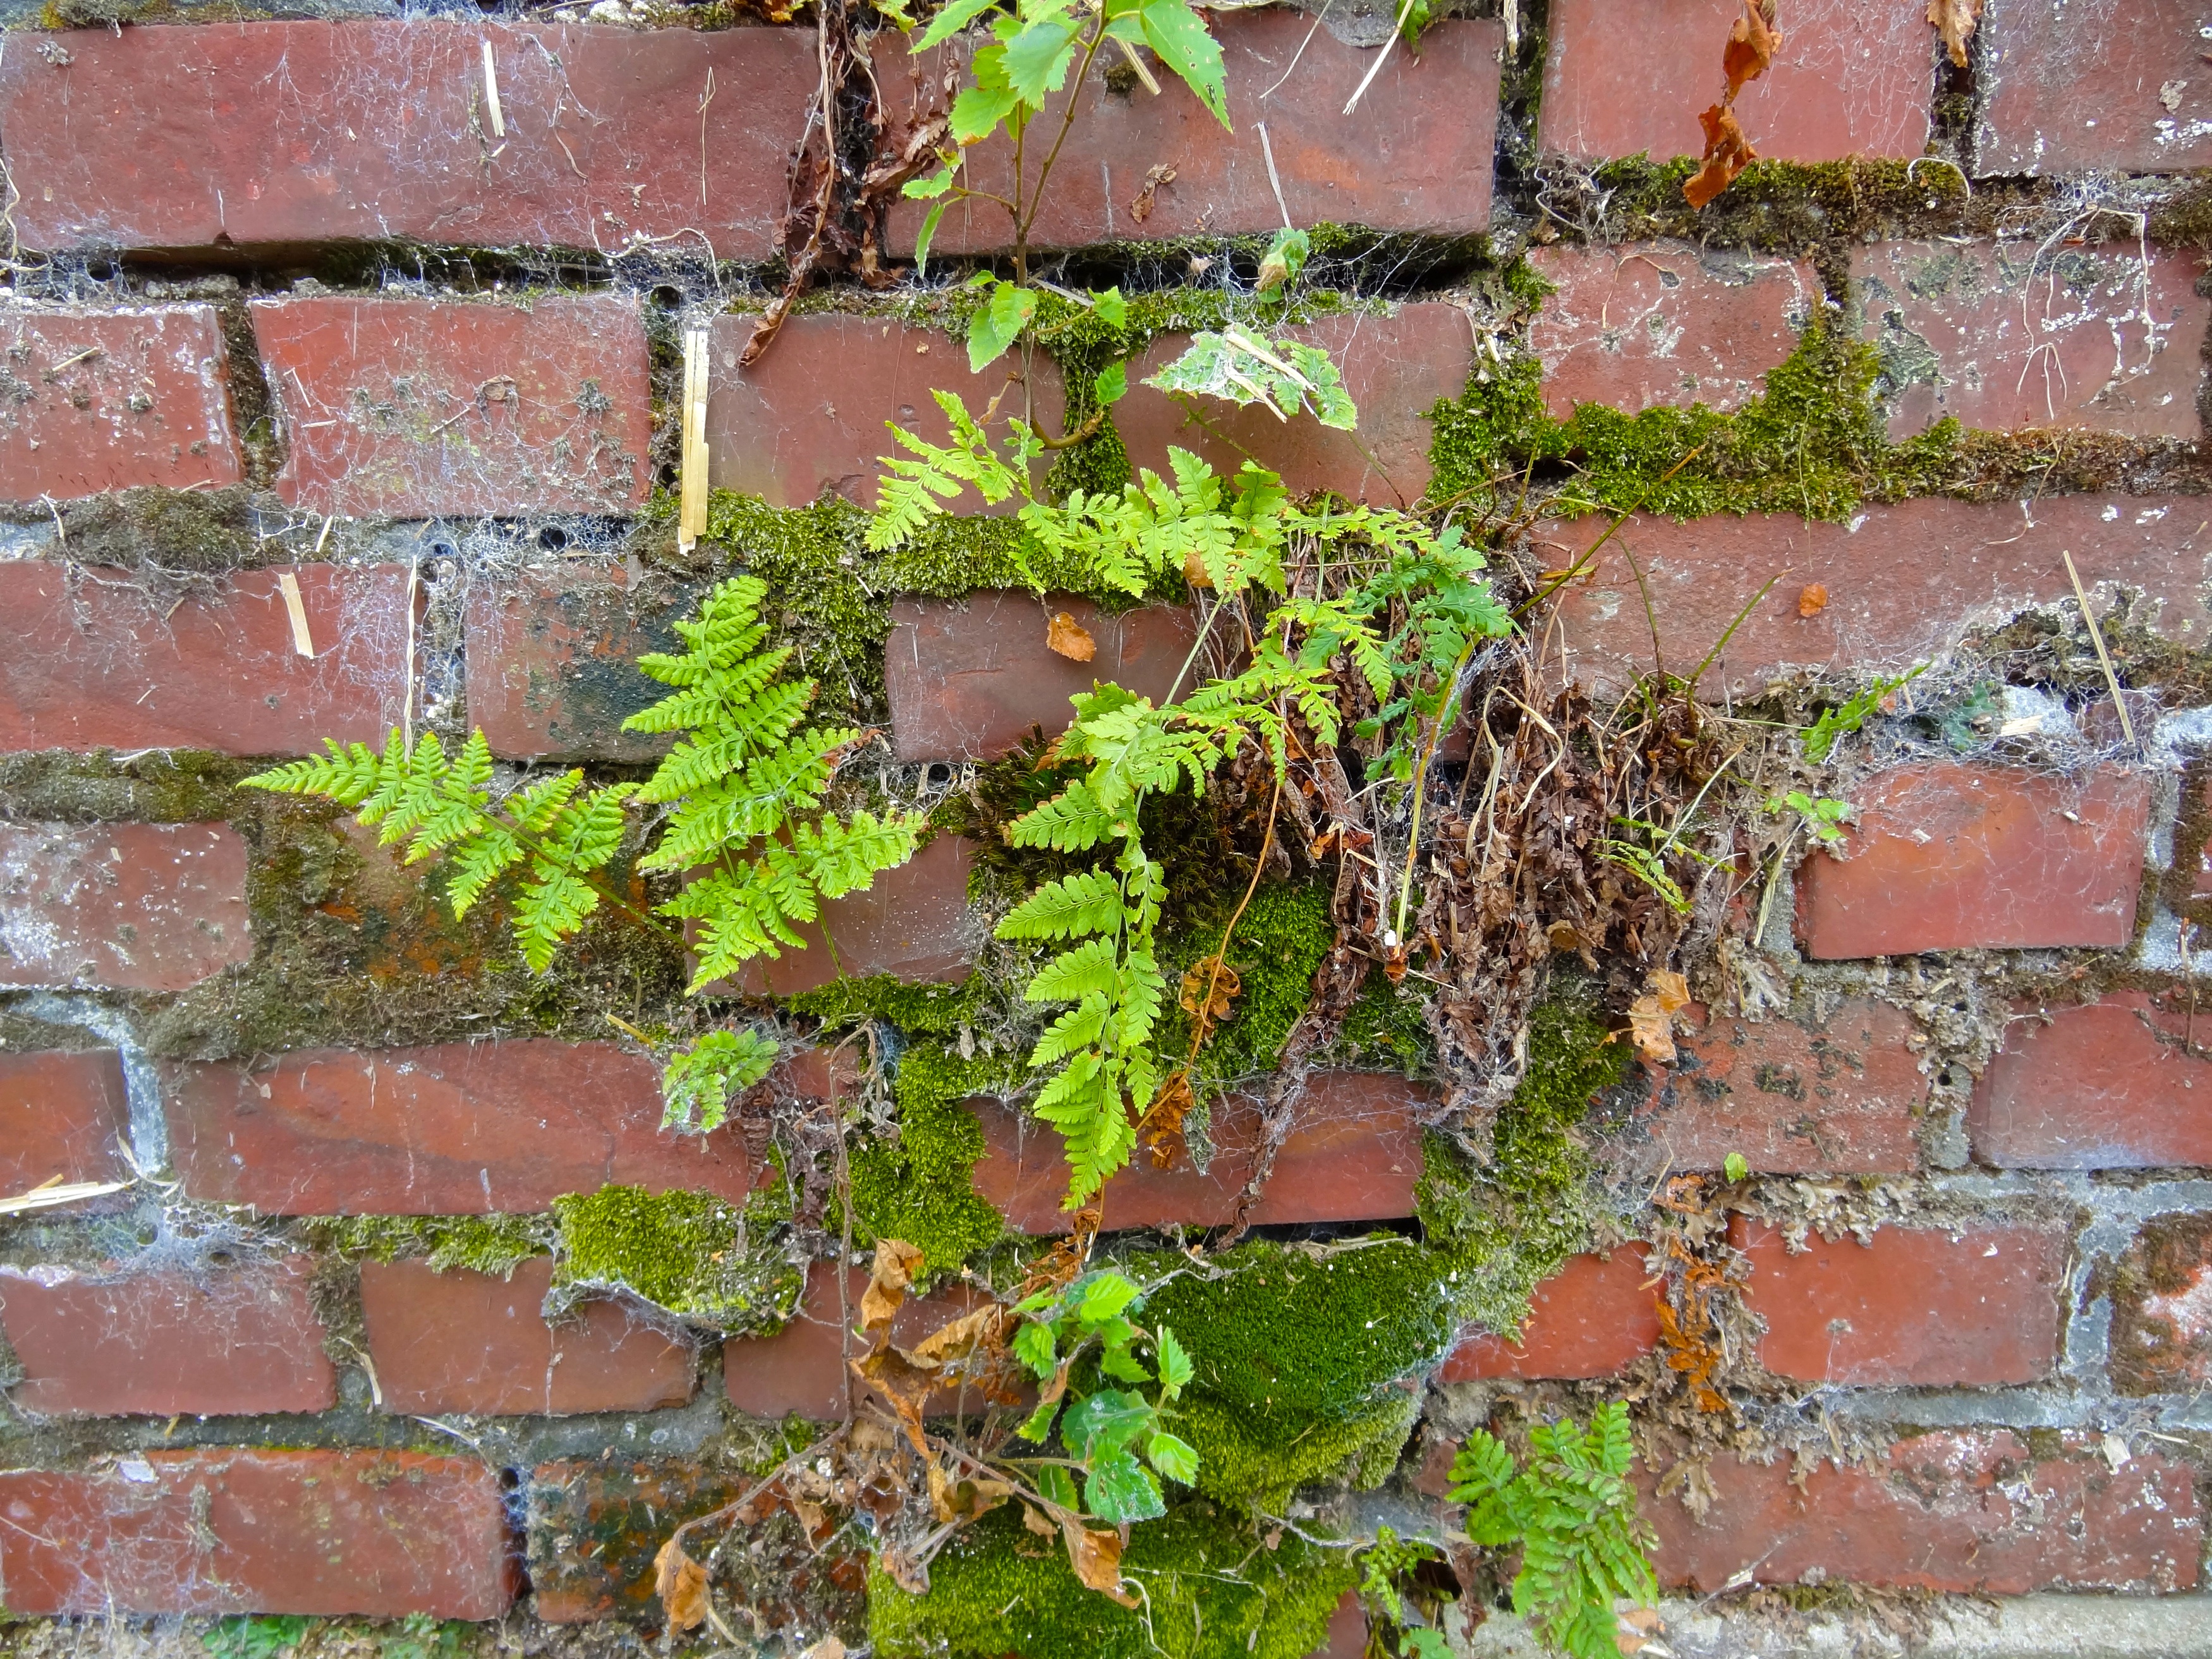
plant, leaf, flower, old, wall, moss, ivy, soil, stone wall, decay, ruin, old building, brick, cobweb, moose, background, shrub, ferns, yard, spin, break up, joints